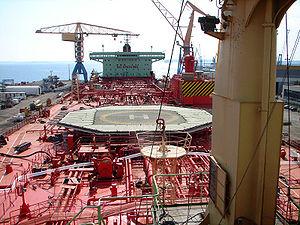
Le pont du pétrolier Juanita préentant (du plus loin au proche) la superstructure, les tuyauteries de pont, le système de récupération des gaz, une plate-forme à hélicoptères, une plate-forme d'incendie et le mât avant.